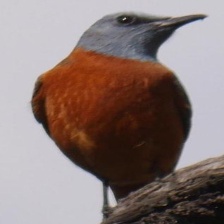
Species: CAPE ROCK THRUSH
Scientific name: MONTICOLA RUPESTRIS